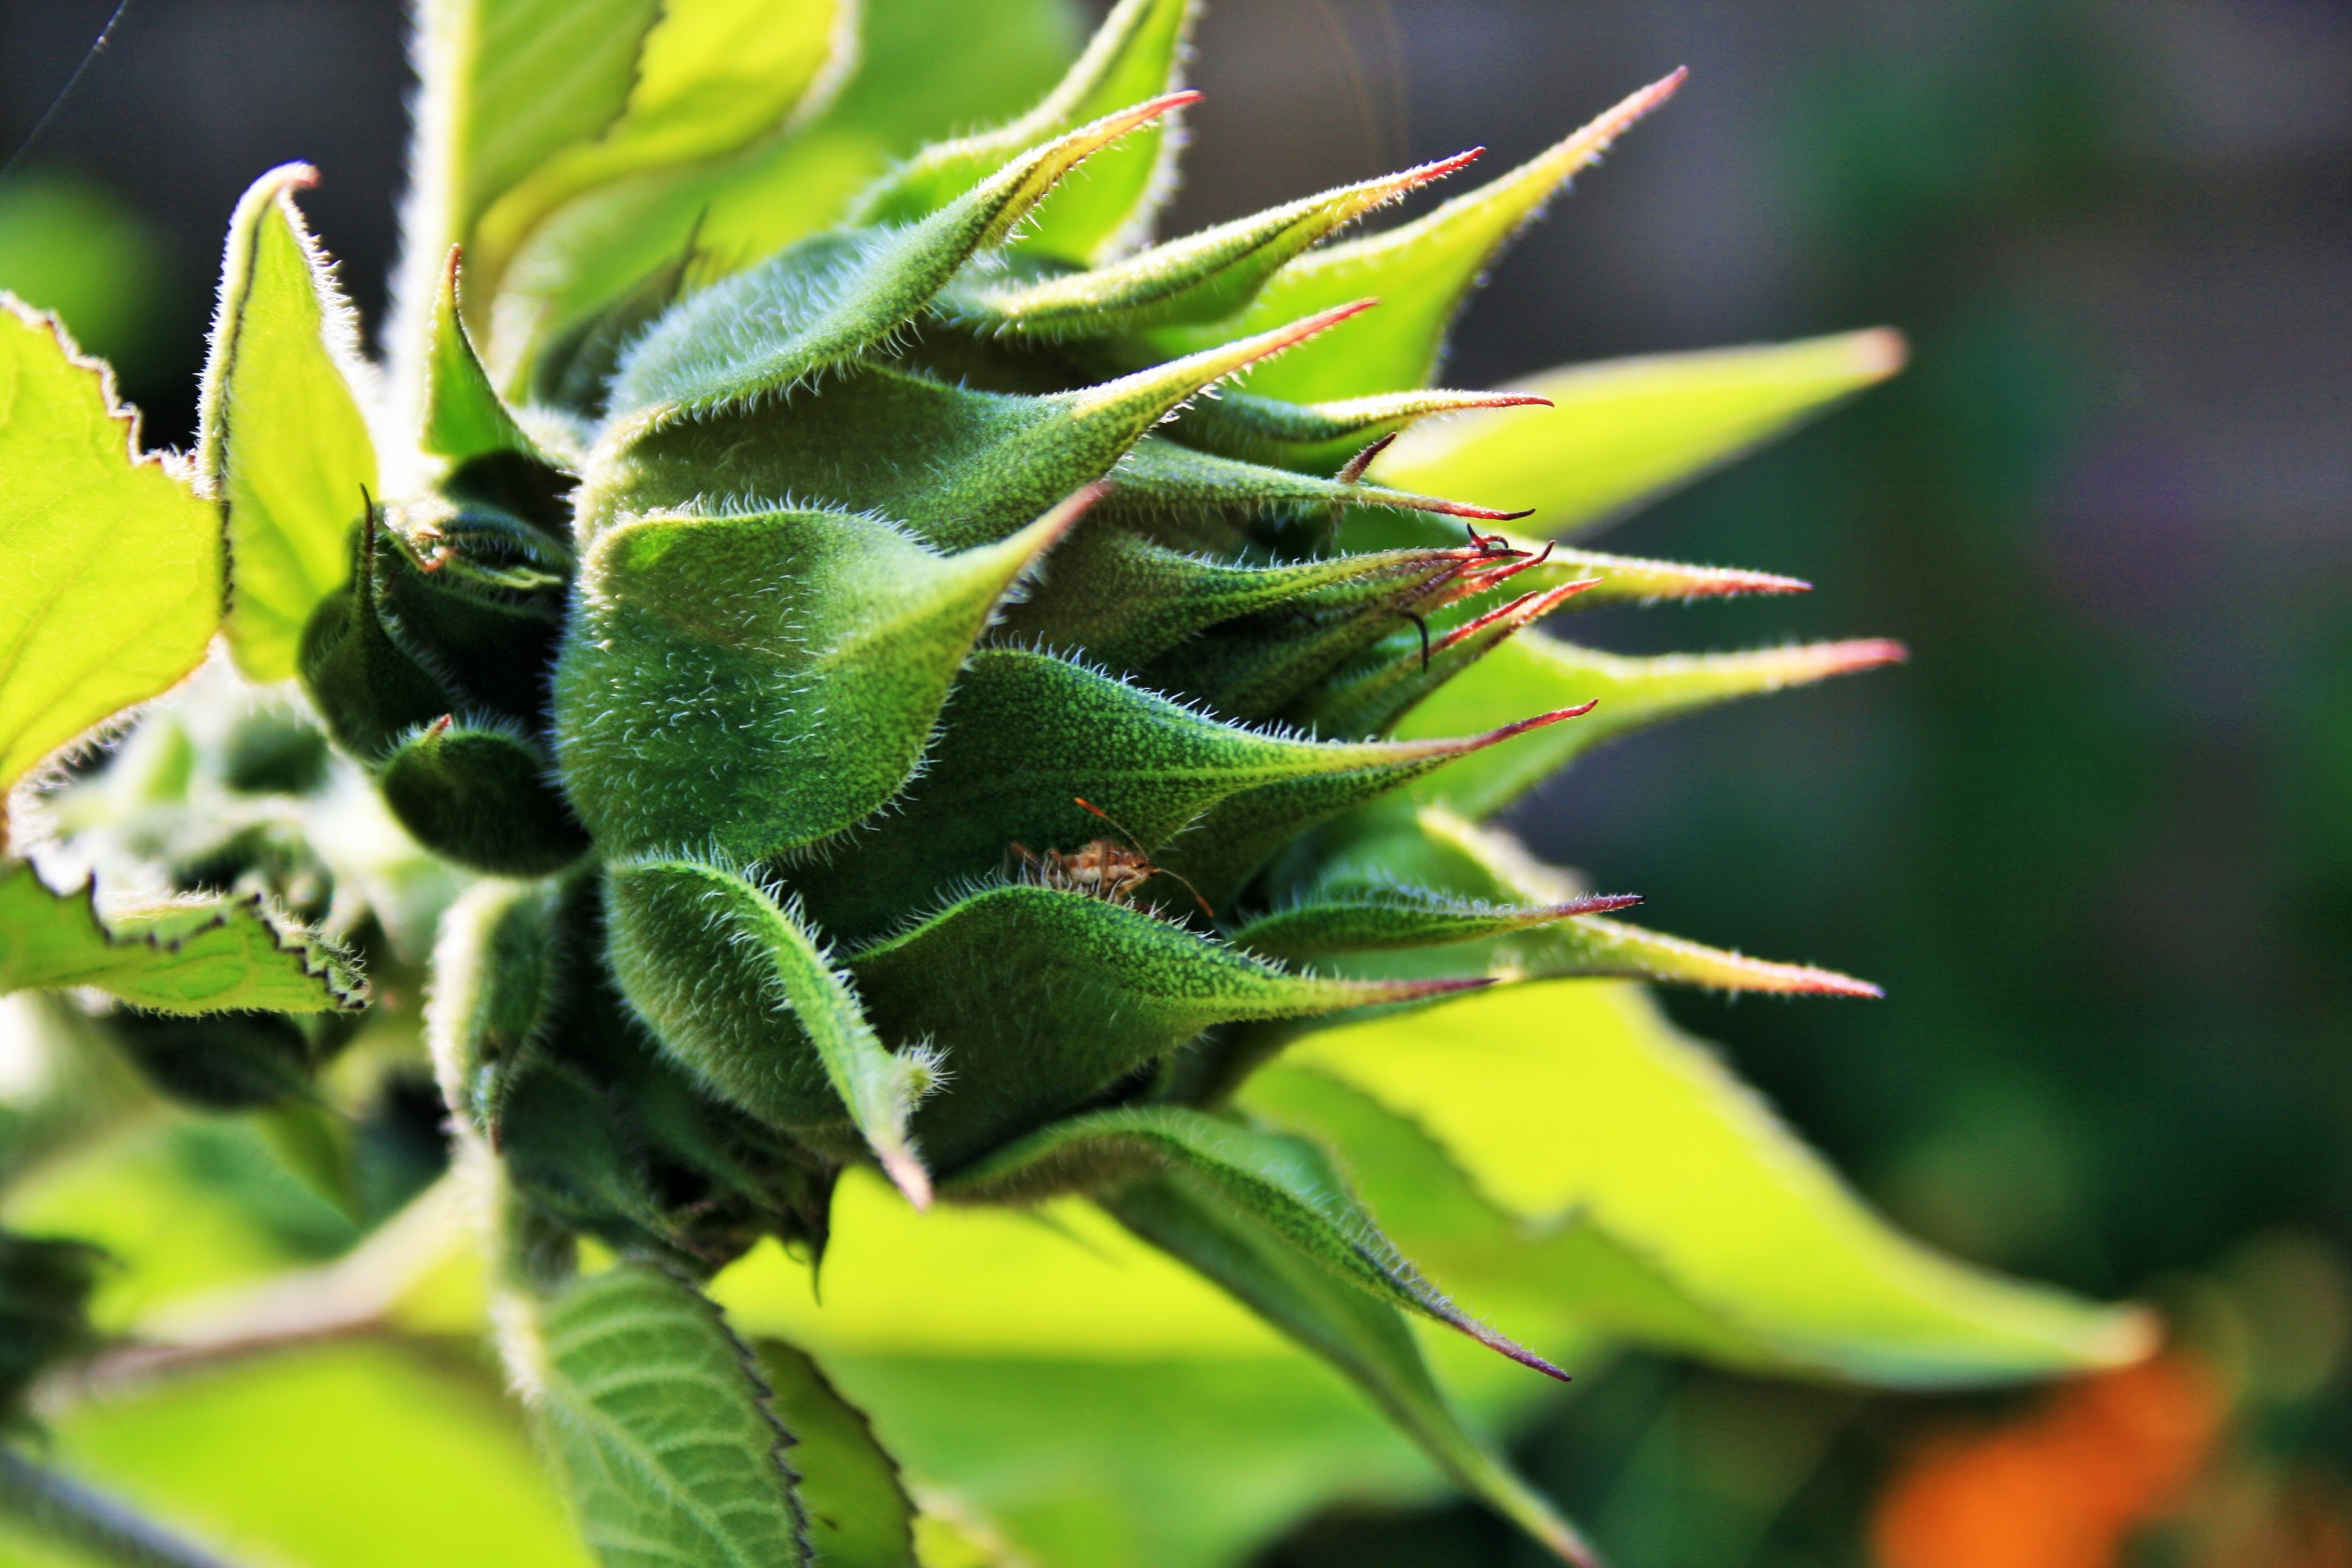
light, plant, leaf, flower, green, produce, botany, flora, sunflower, close up, leaves, shrub, bud, opening, macro photography, flowering plant, daisy family, sunflower bud, land plant, thorns spines and prickles